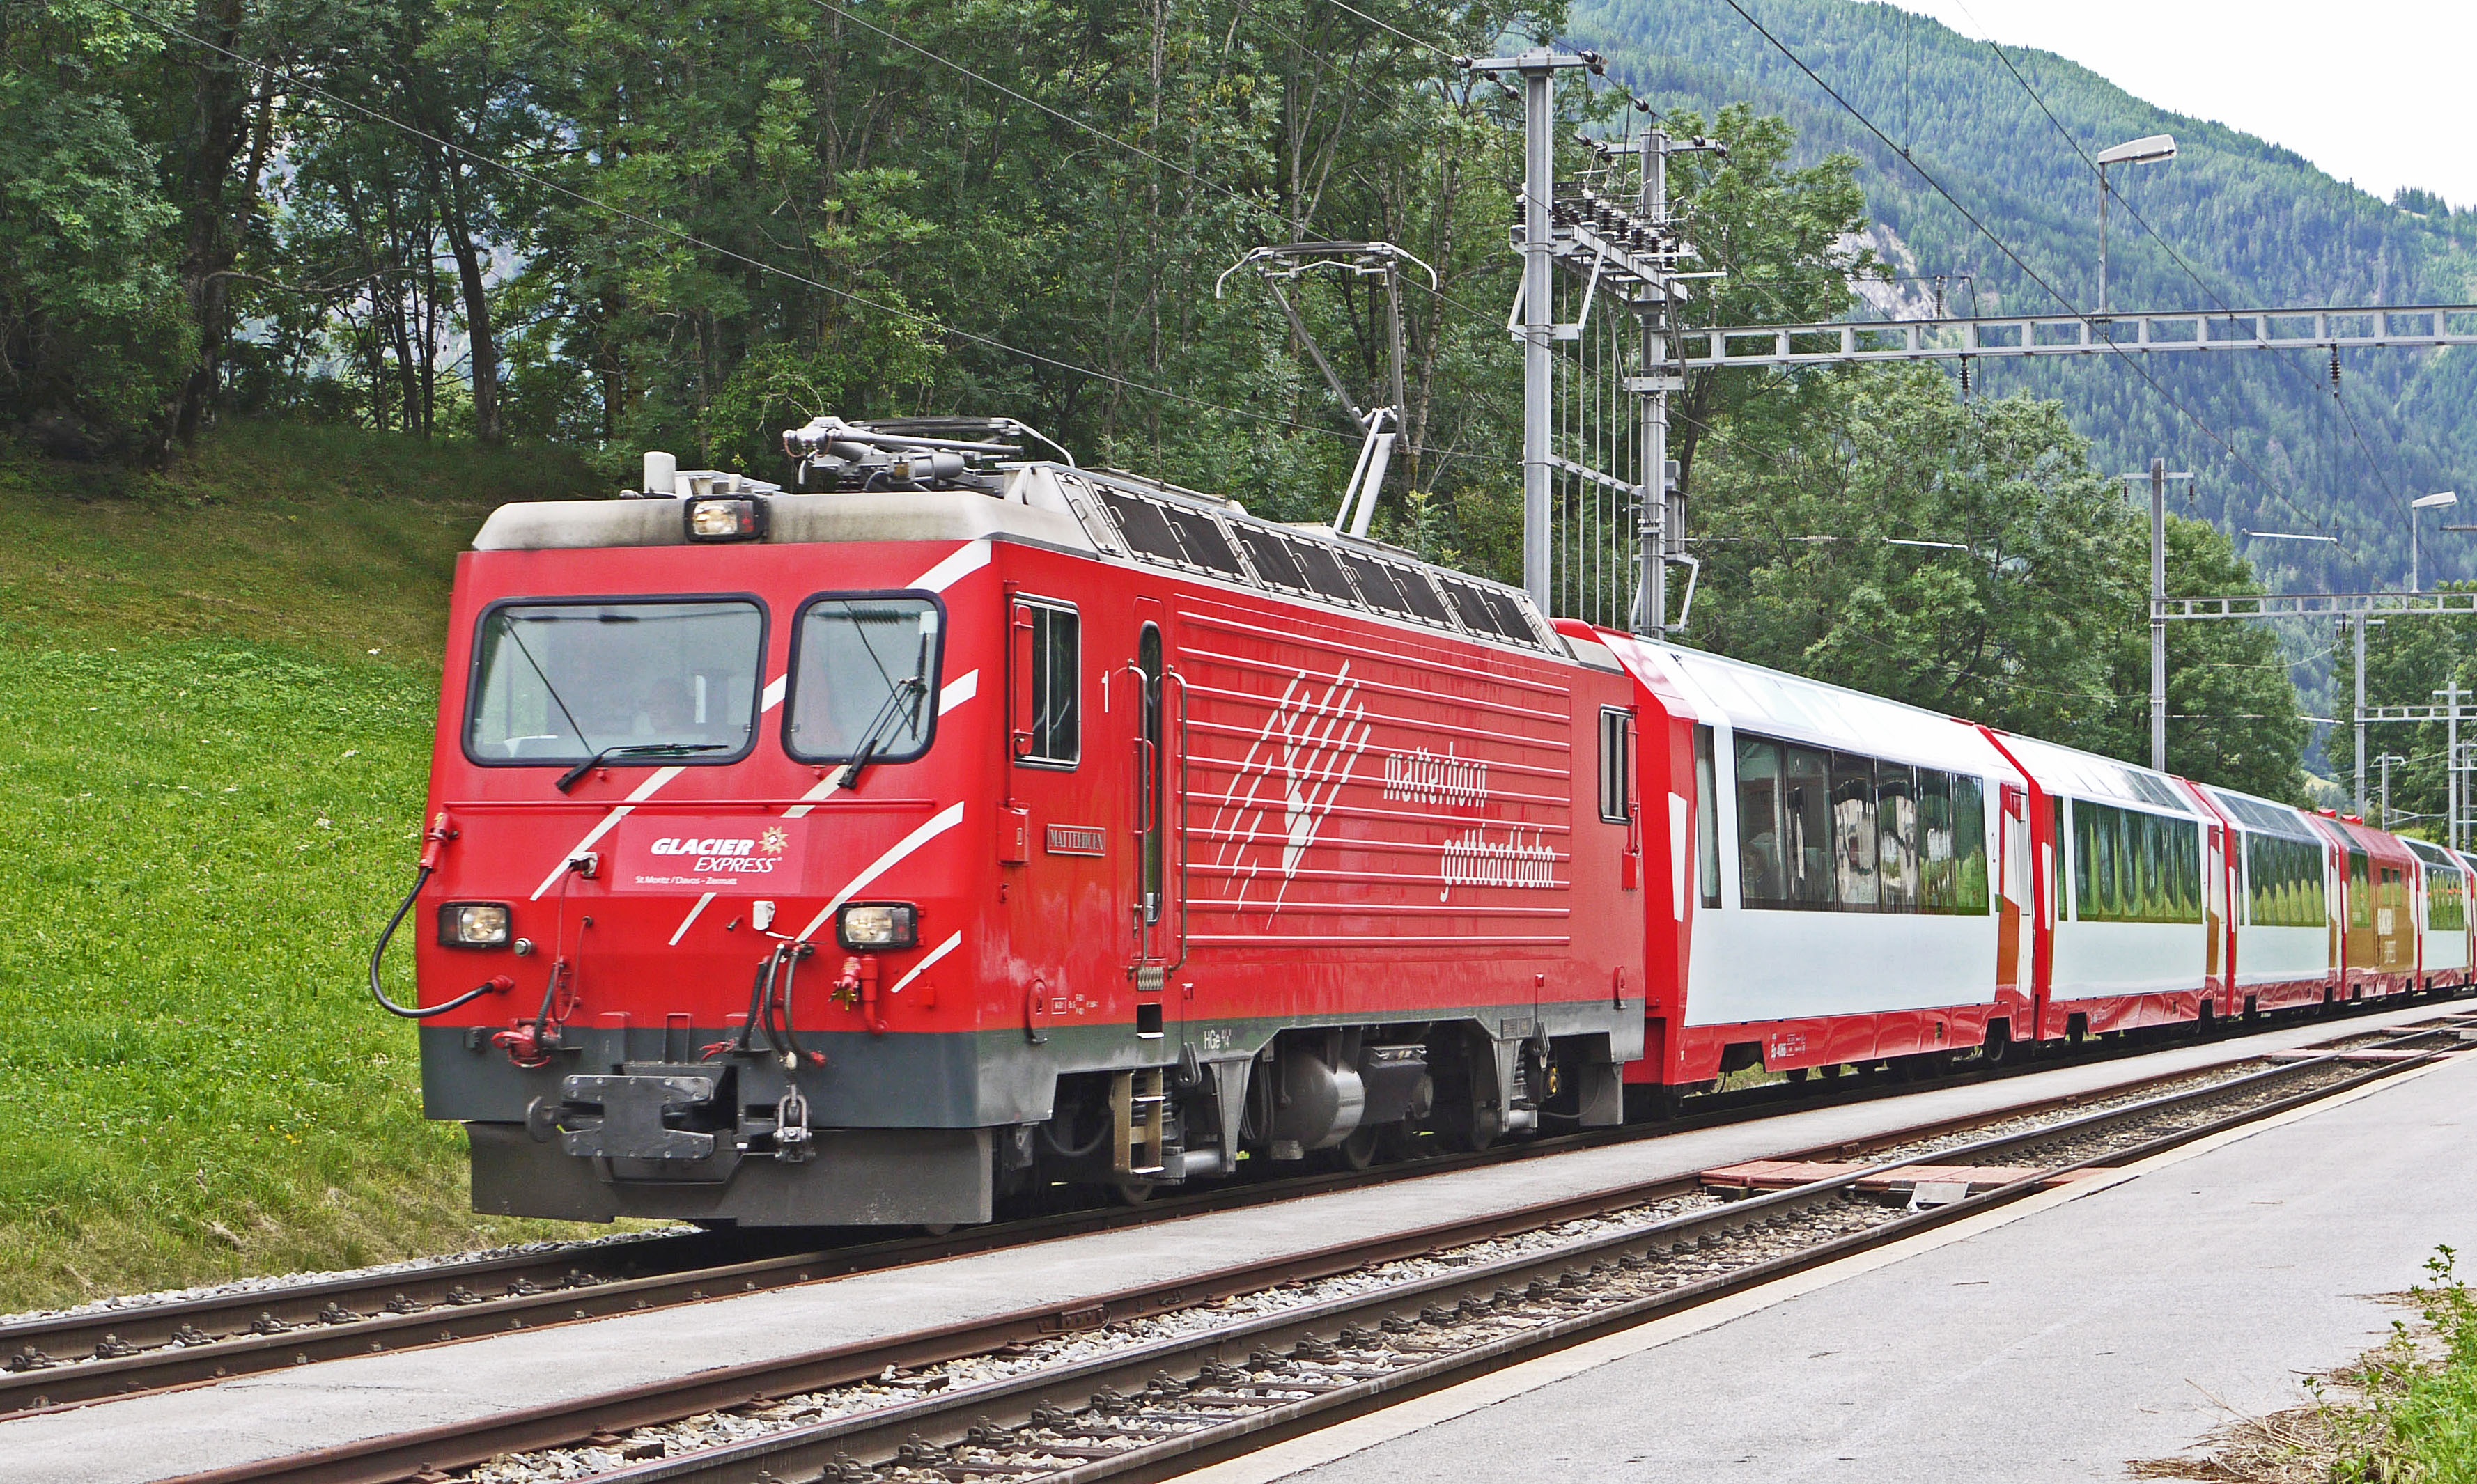
track, train, transit, transport, vehicle, platform, alpine, public transport, locomotive, switzerland, railway station, passenger, mgb, rail transport, electric locomotive, valais, goms, narrow gauge, lax, rhone valley, meter track, land vehicle, observation car, sight seeing, glacier express, rolling stock, railroad car, passenger car, luxury train, matterhorn gotthard bahn, bar cart, hge 4 4 ll